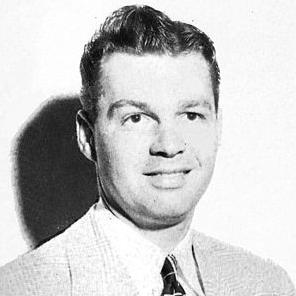
Age: 31